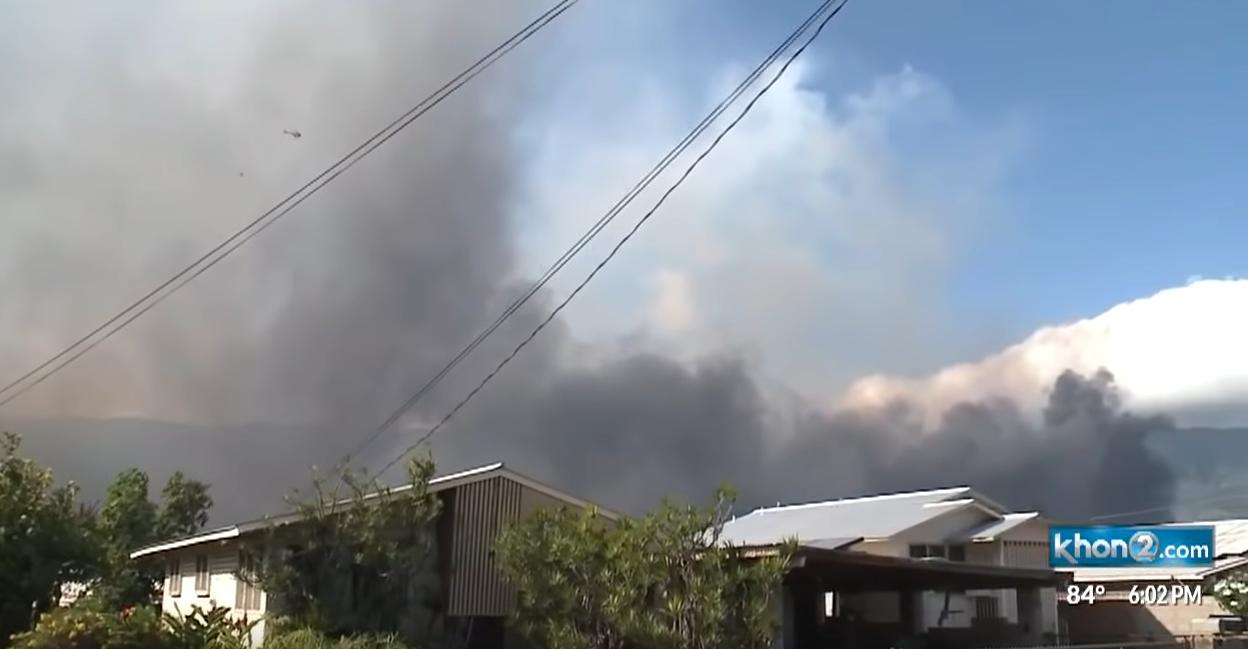
Fire: no
Smoke: yes